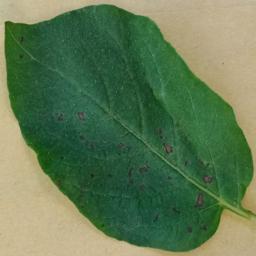
Etiqueta: Tizon_Temprano